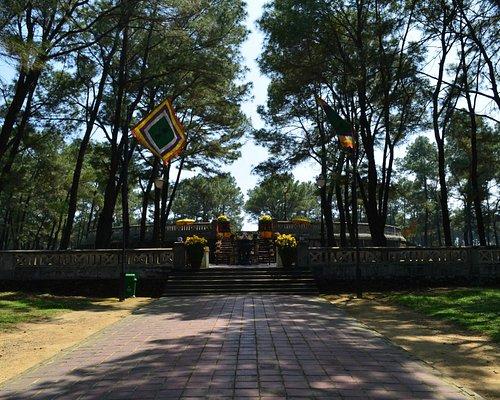
bên trái lối vào được treo cờ hội